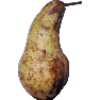
Label: pear_abate